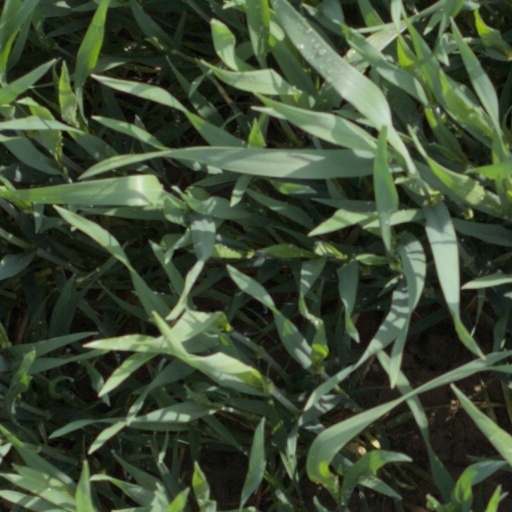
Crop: wheat